Boundaries of Macau

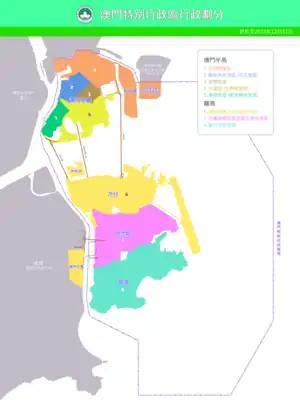
Map of the boundaries of Macau as of 2015, dotted in violet dash lines surrounding Macau.

The Boundaries of Macau, officially the Delimitation of the administrative division of the Macao Special Administrative Region of the People's Republic of China, is a regulated administrative border with border control controlled by the Public Security Police Force in force under the One country, two systems constitutional principle, which separates the Macau Special Administrative Region from mainland China, by land border fence of and maritime boundary of , enforcing a separate immigration and customs-controlled jurisdiction from mainland China.